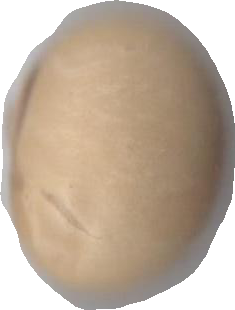
Variety: Grobogan